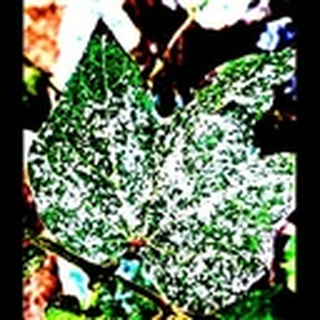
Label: cotton_powdery_mildew